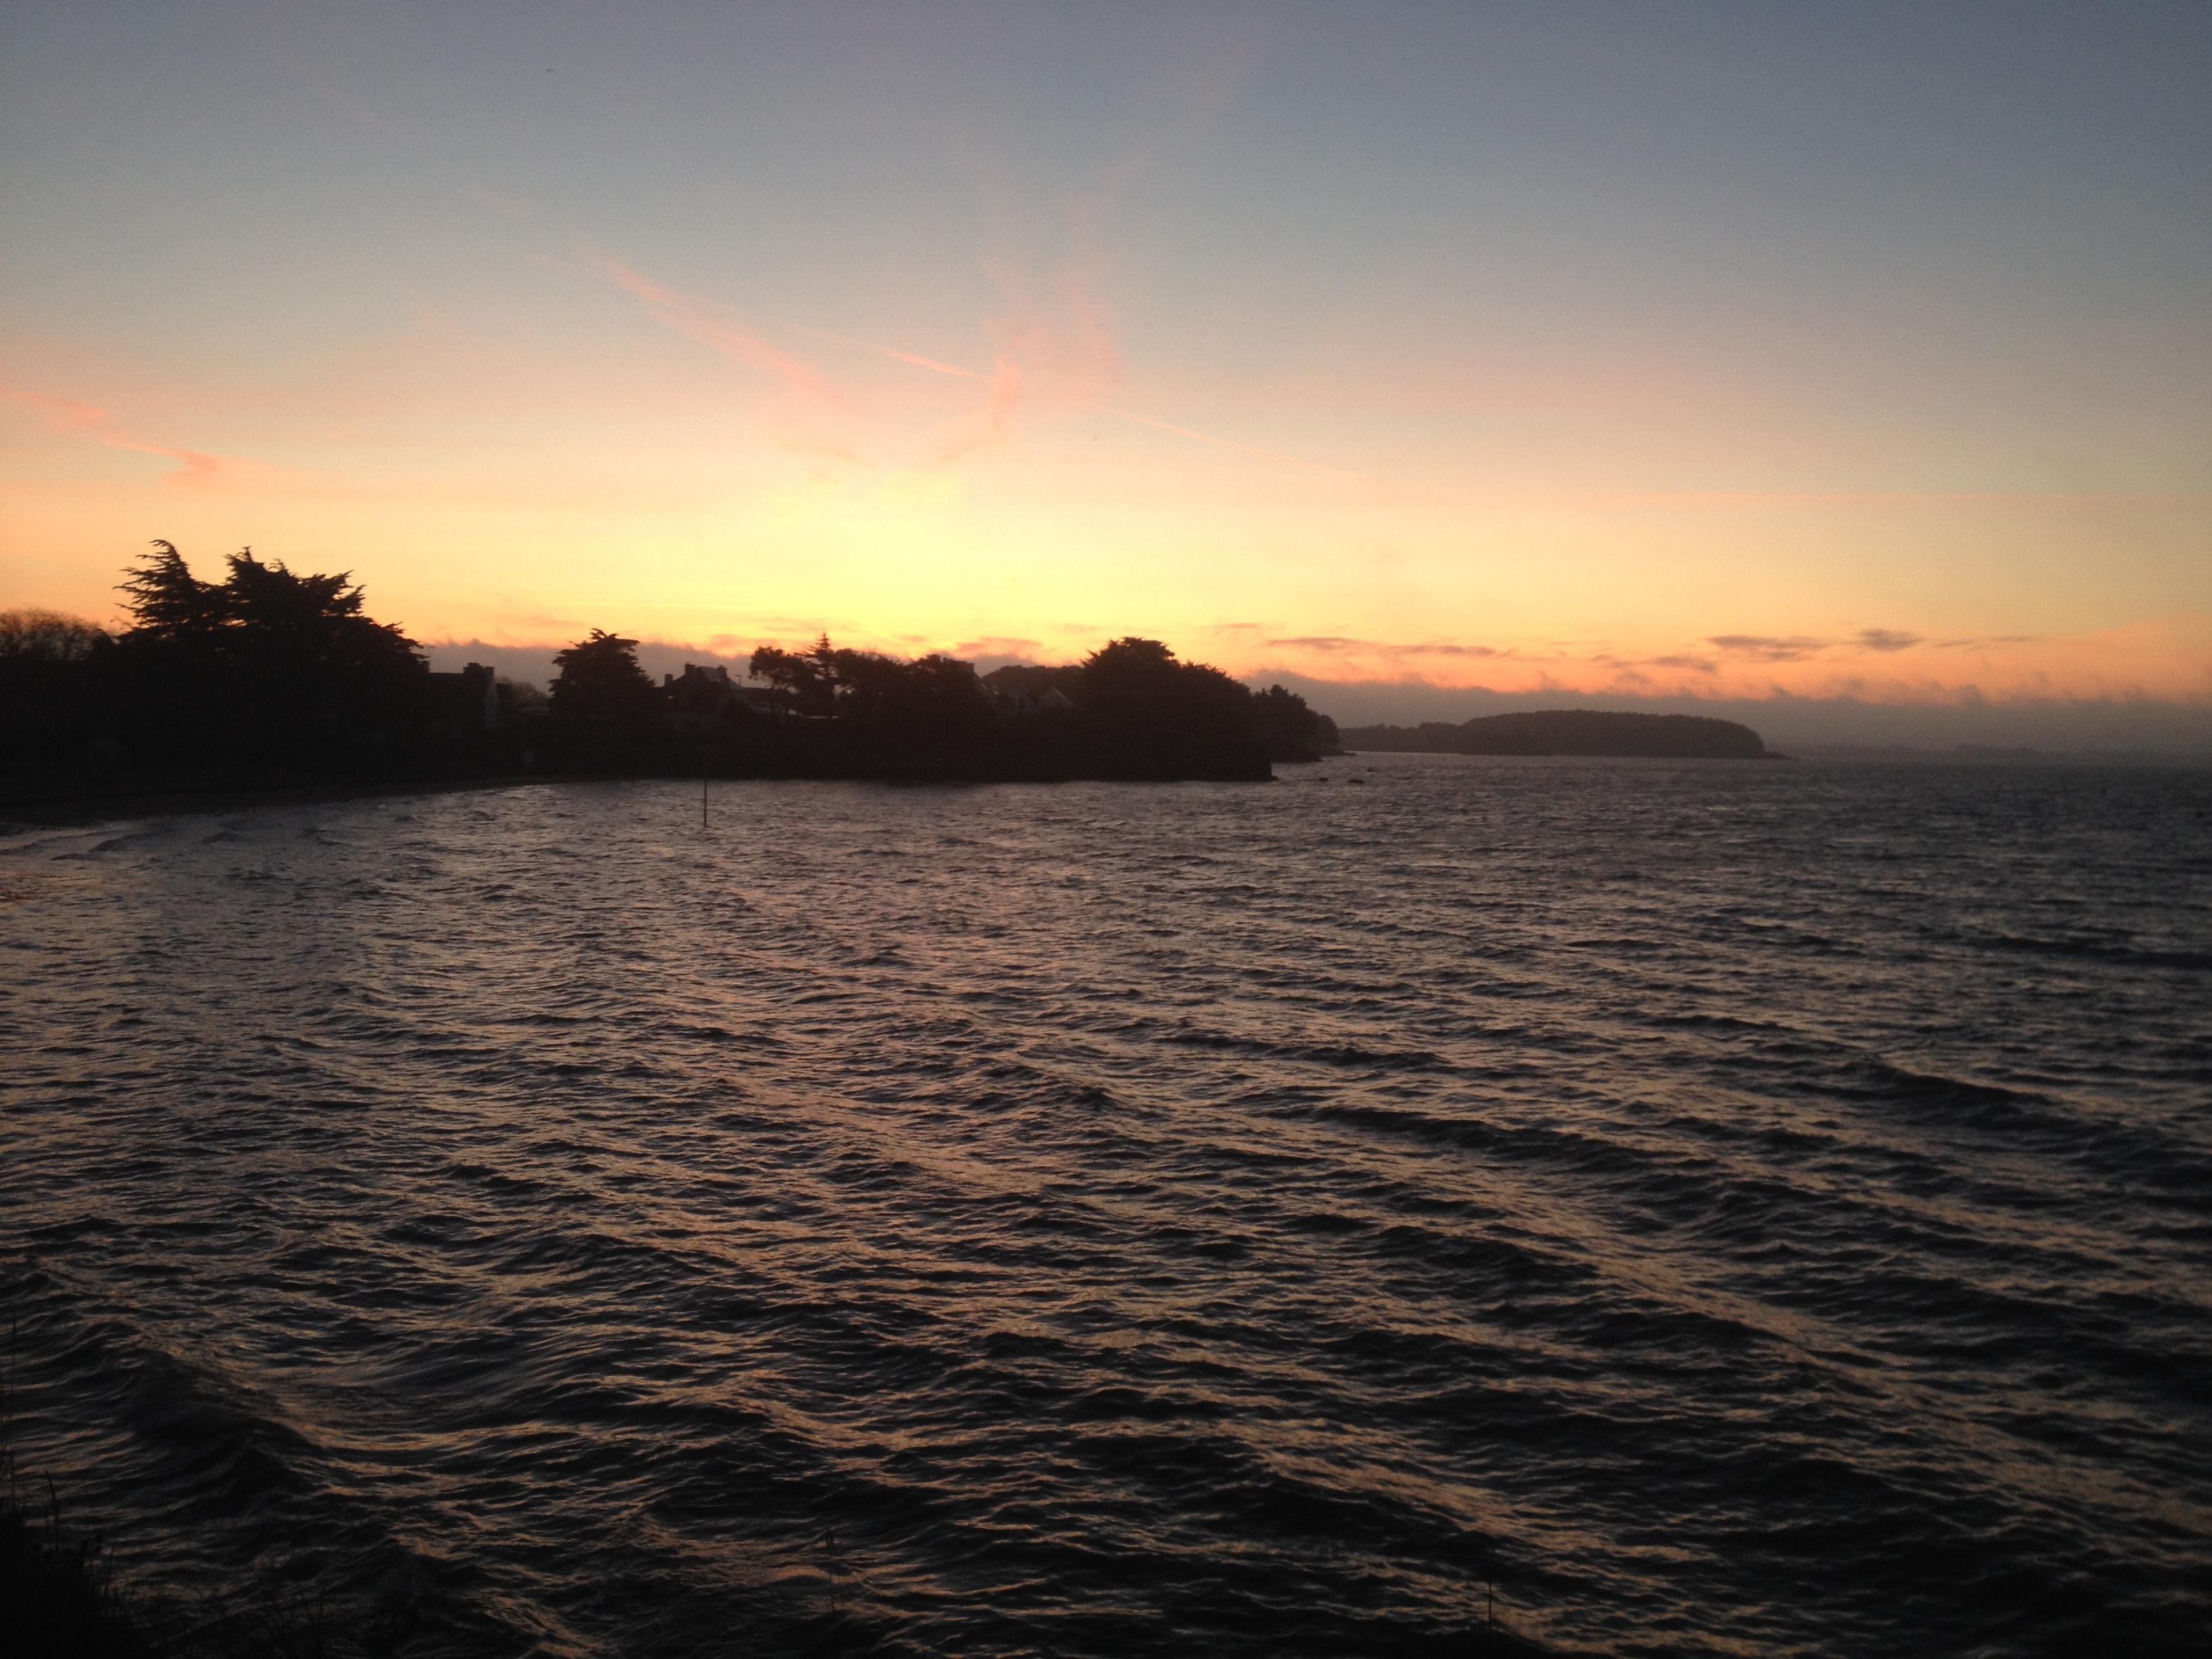
beach, sea, coast, ocean, horizon, cloud, sun, sunrise, sunset, sunlight, morning, shore, wave, dawn, dusk, evening, vehicle, bay, body of water, afterglow, wind wave